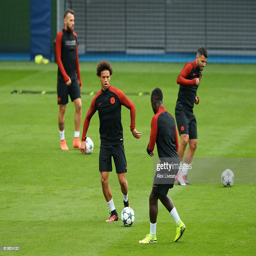
athlete during a training session .